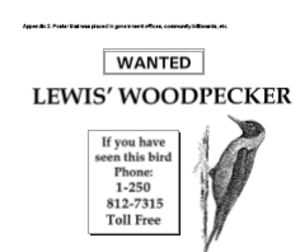
Le Pic de Lewis est une espèce d'oiseaux appartenant à la famille des Picidae.